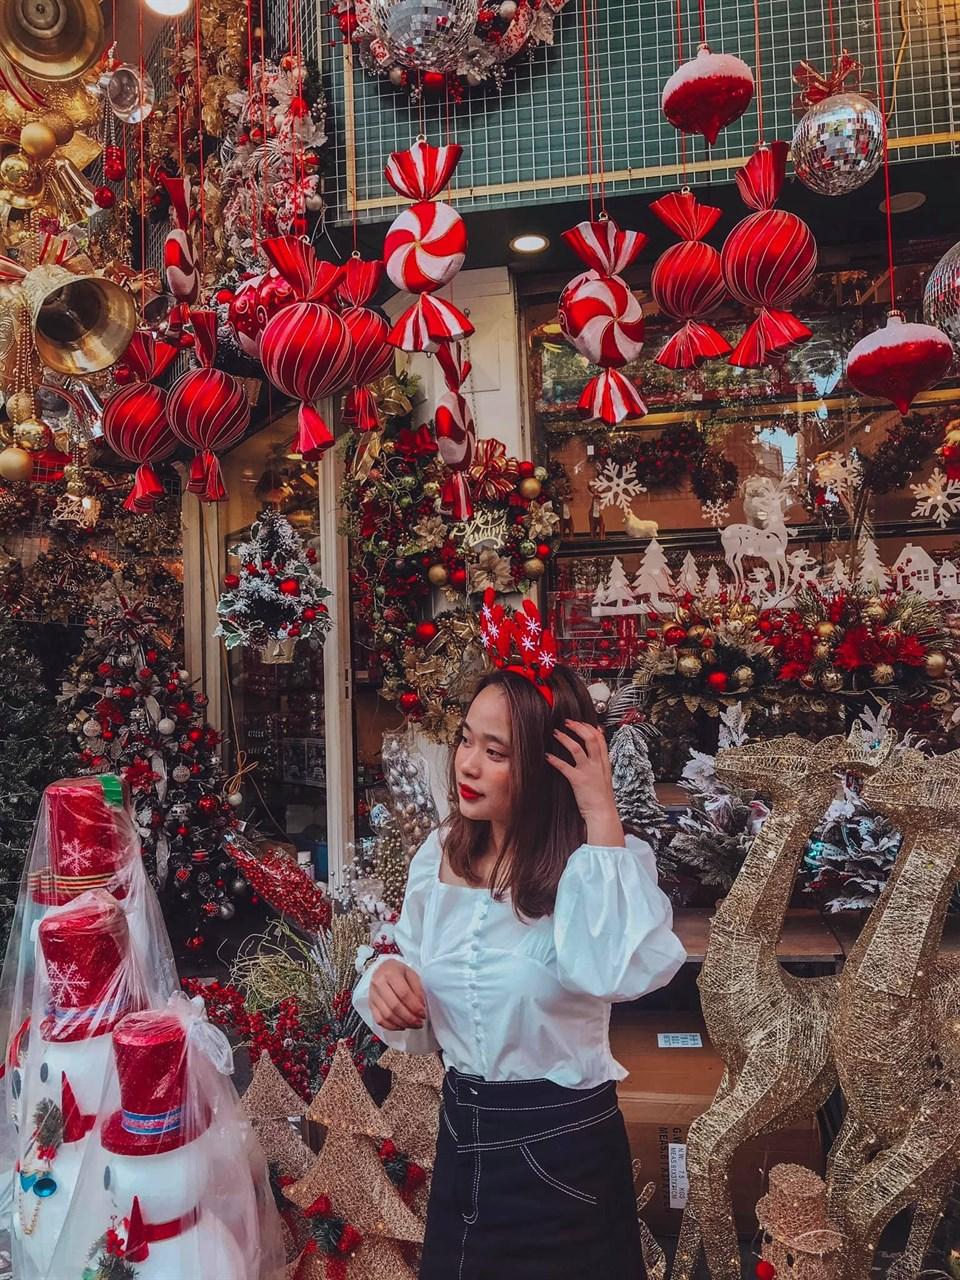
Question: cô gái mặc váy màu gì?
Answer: cô gái mặc váy màu đen